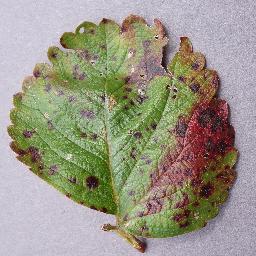
Label: Strawberry___Leaf_scorch